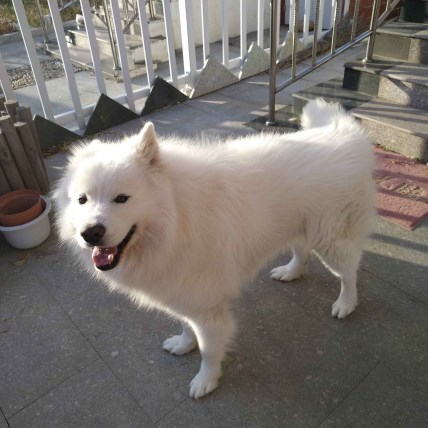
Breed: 2192-n000088-Samoyed